Destroyer (band)

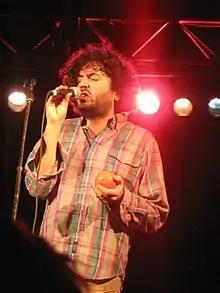
Frontman Dan Bejar, 2007.

The 2002 rock album "This Night" was a dramatic change in style. The looser, less rehearsed style was criticized as "messy [and] haphazard without purpose", though other critics praised the "beautiful mess of sounds" as "challenging... [and] a powerful, cohesive whole." In a 2006 interview (after the release of "Your Blues" and "Destroyer's Rubies"), Bejar said the album "came together pretty quickly – we probably could have used more than four or five days to mix the whole thing, but that's all hindsight. It's still my favorite Destroyer record."